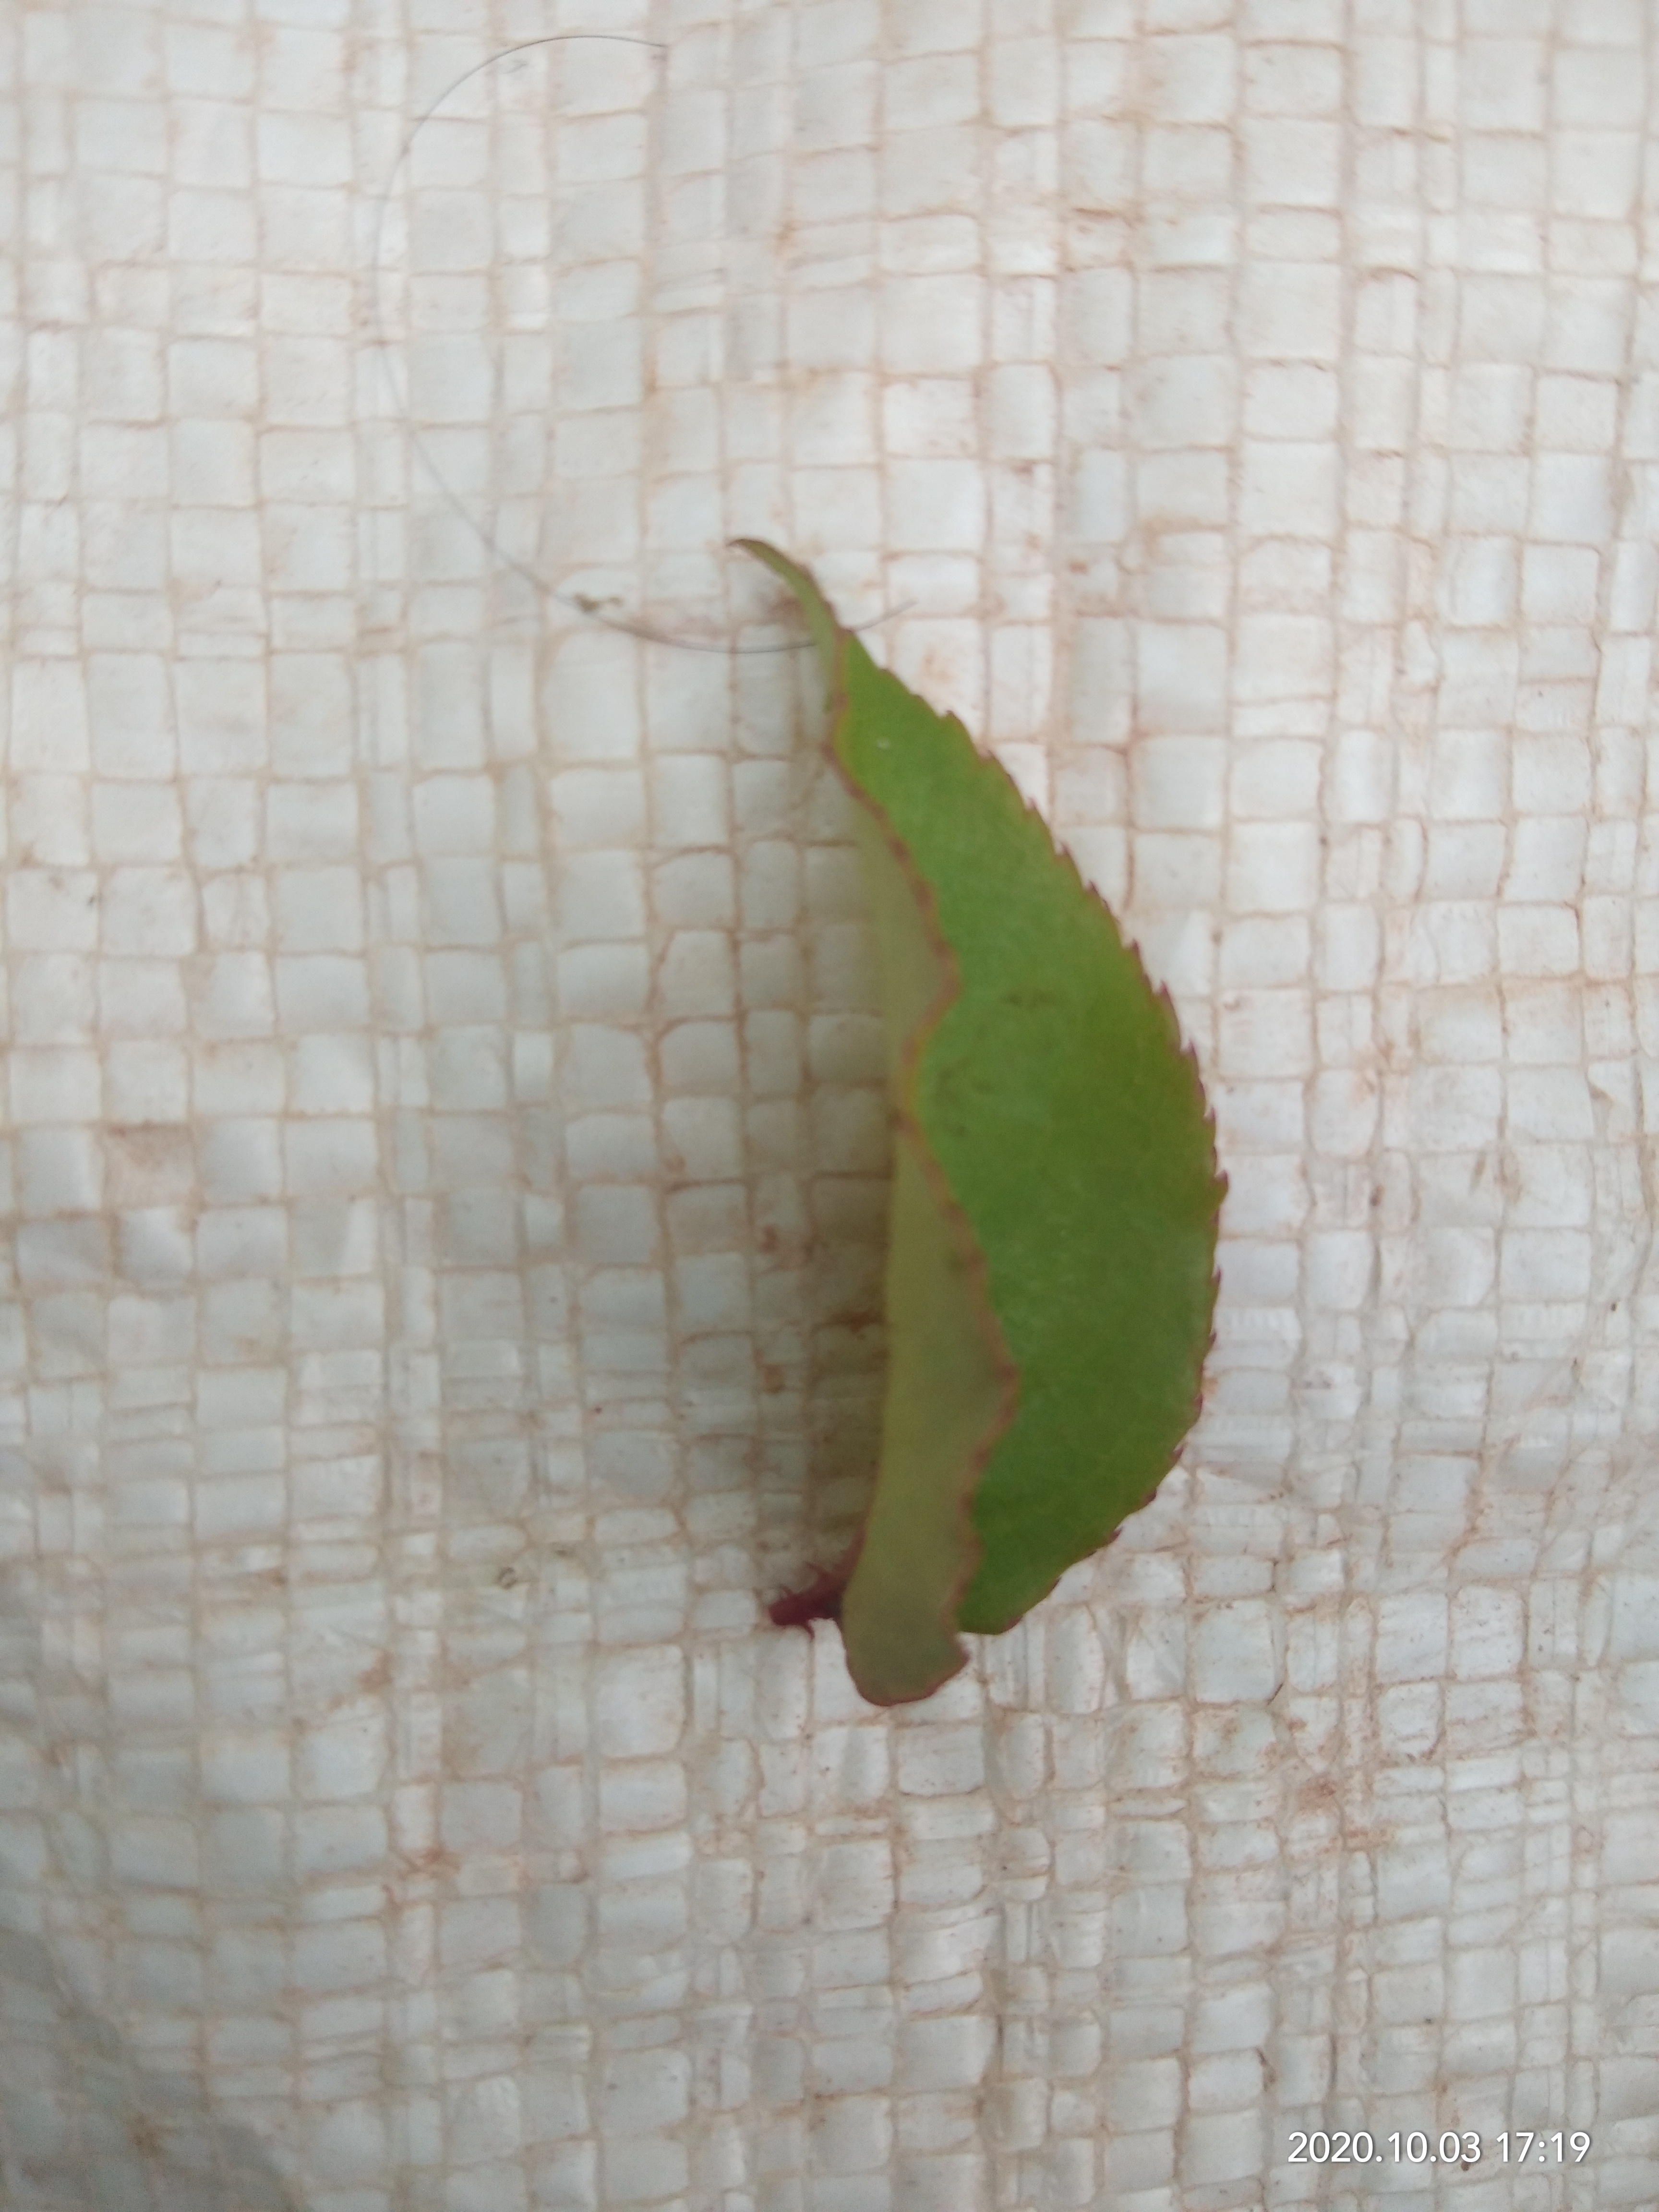
Plant: Rose